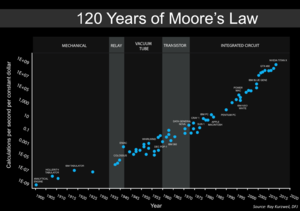
Dans les domaines de la futurologie et de l'histoire des techniques, le progrès accéléré est une perception de l'augmentation du taux d'accélération du progrès technique au cours de l'histoire. Cette augmentation, appuyée empiriquement par l'observation de la nature exponentielle de divers indicateurs, fait croire à plusieurs chercheurs que l'avenir sera marqué par des changements techno-scientifiques plus rapides et profonds qui seront accompagnés ou non de profonds changements culturels et sociaux.